Dr. Finlay's Casebook

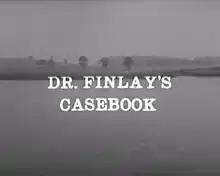

Dr. Finlay's Casebook is a television drama series that was produced and broadcast by the BBC from 1962 until 1971. Based on A. J. Cronin's 1935 novella "Country Doctor", the storylines centred on a general medical practice in the fictional Scottish town of Tannochbrae during the late 1920s. Cronin was the primary writer for the show between 1962 and 1964.